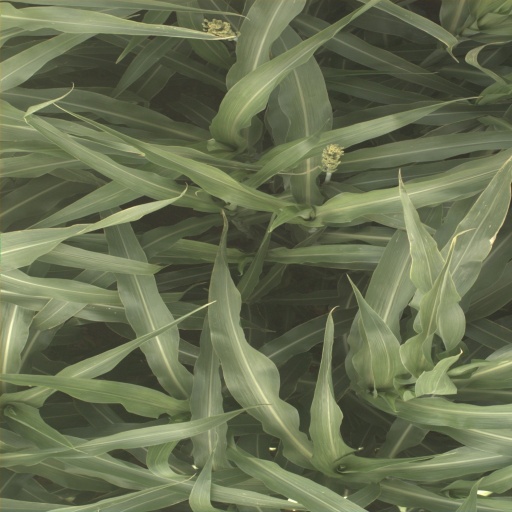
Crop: sorghum